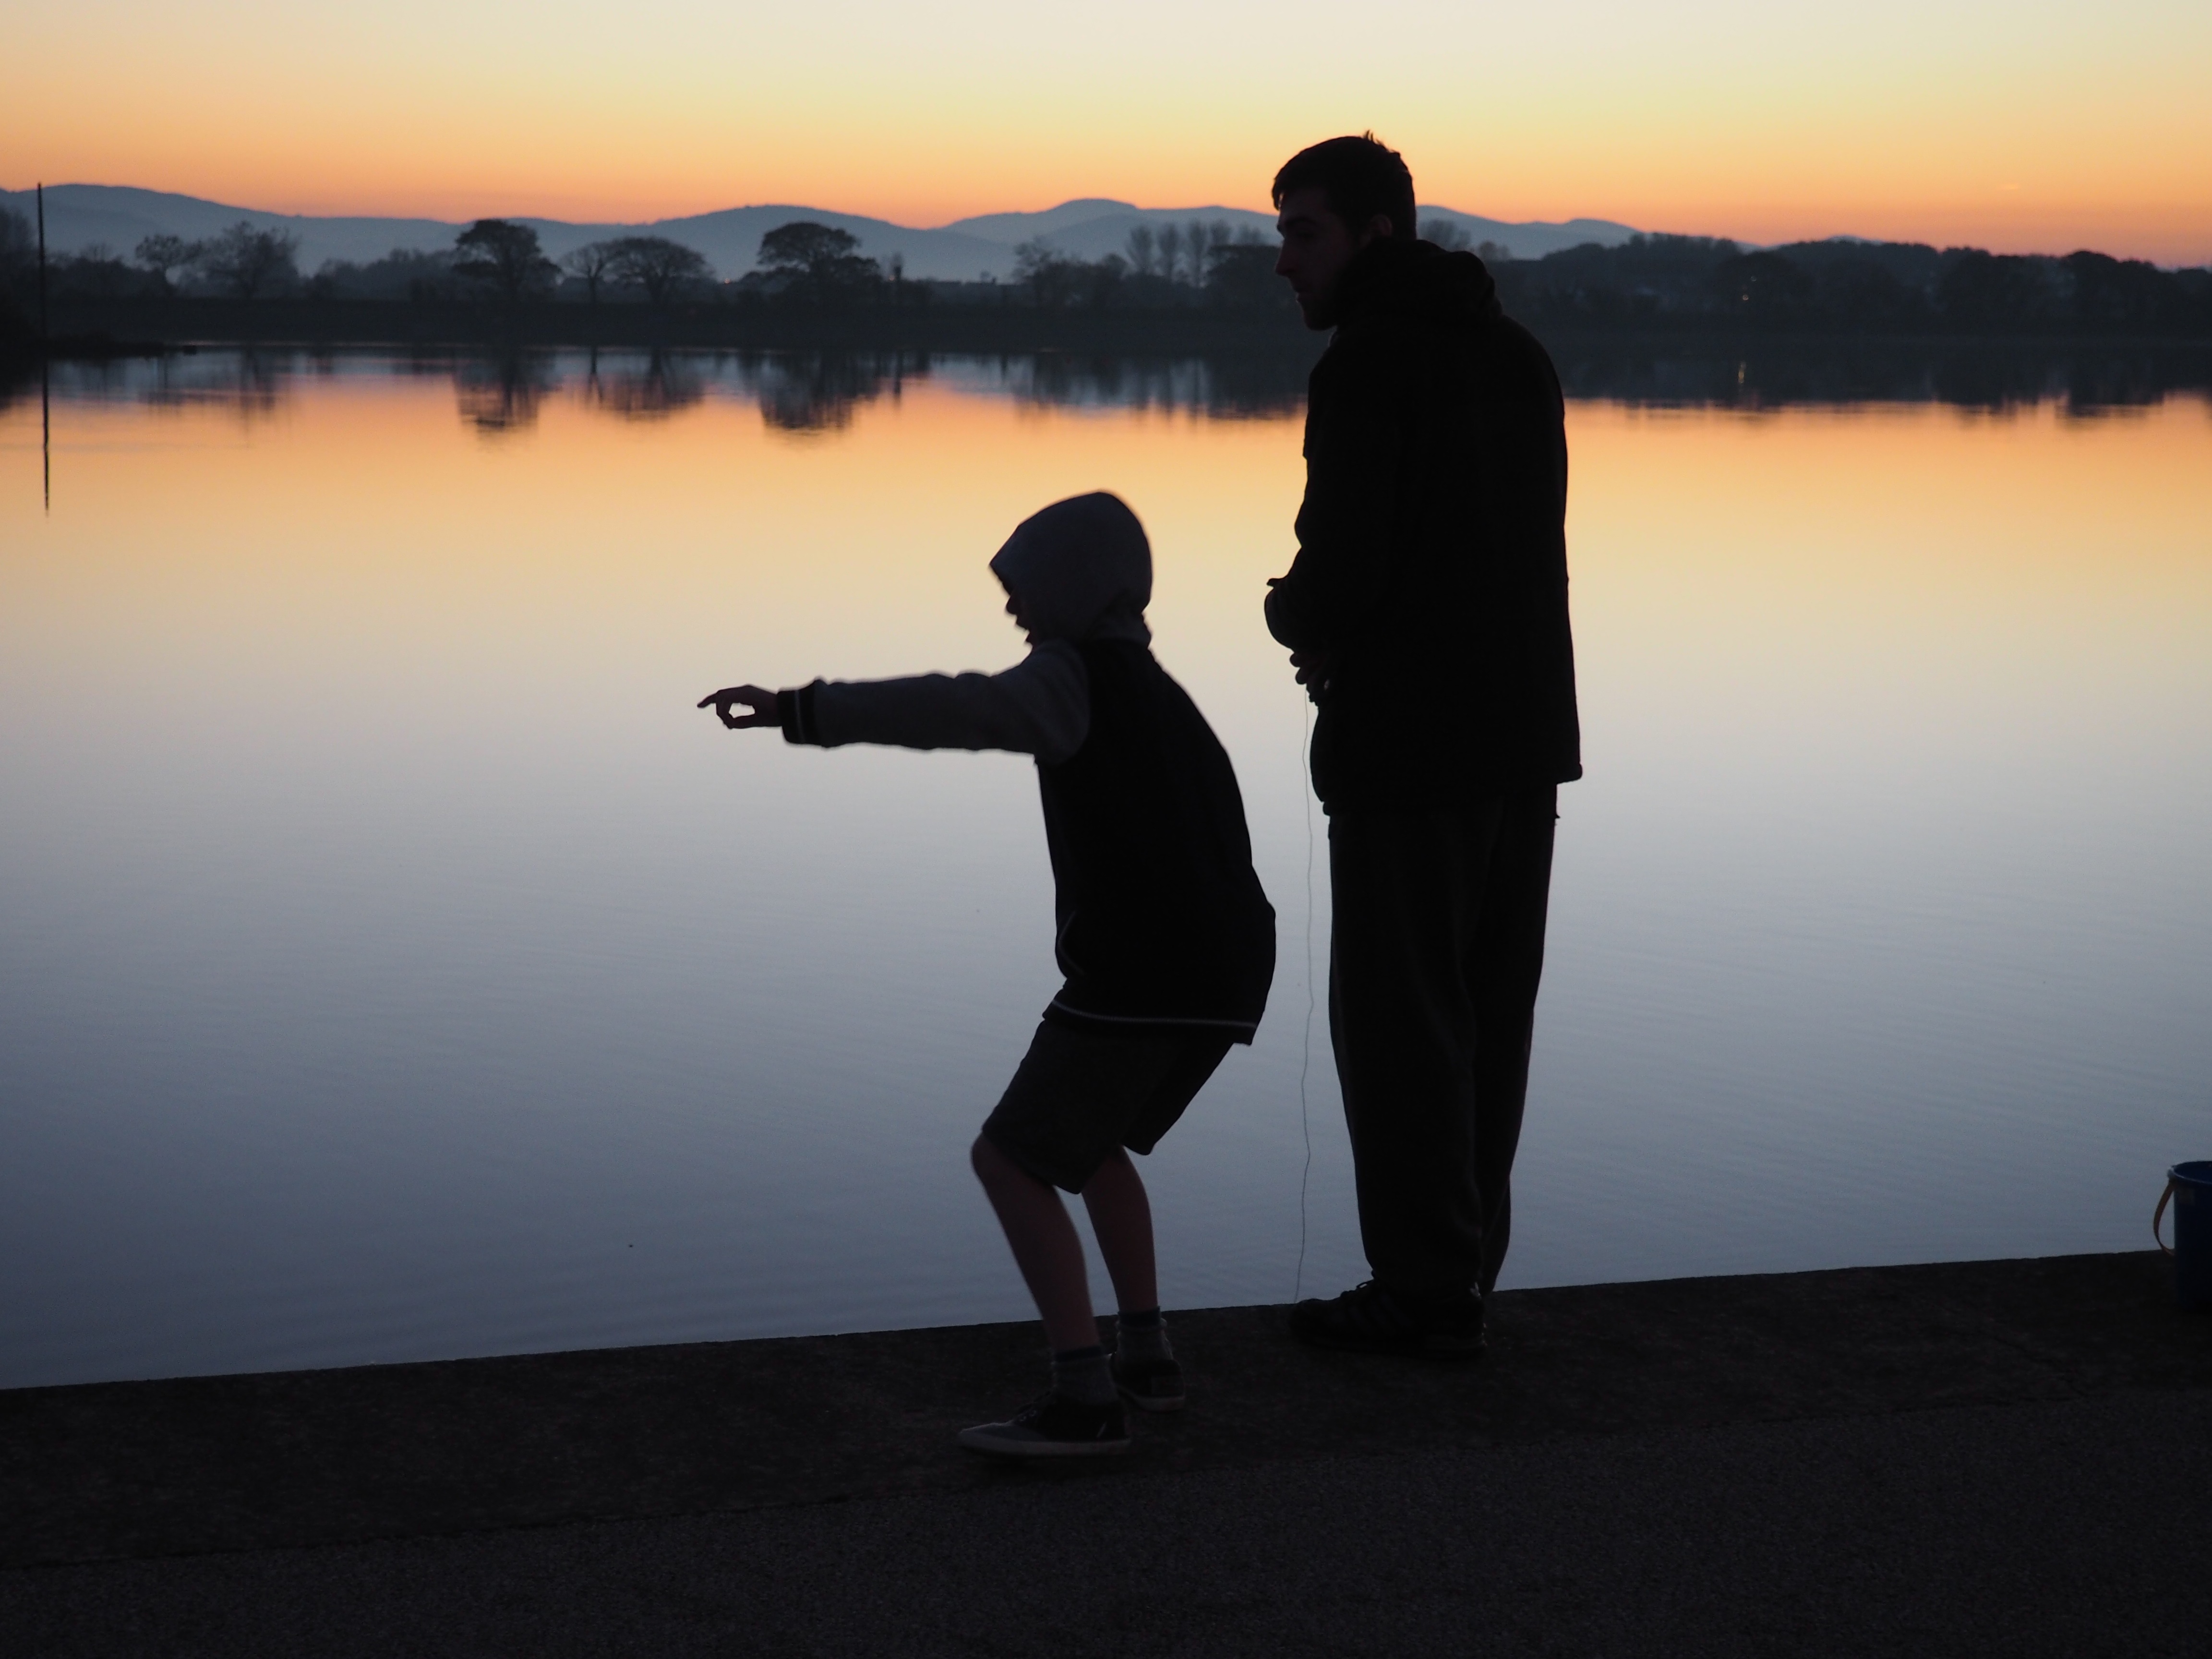
sea, silhouette, sunrise, sunset, morning, dawn, dusk, evening, reflection, shadow, atmospheric phenomenon